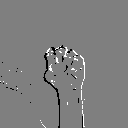
ASL letter: s